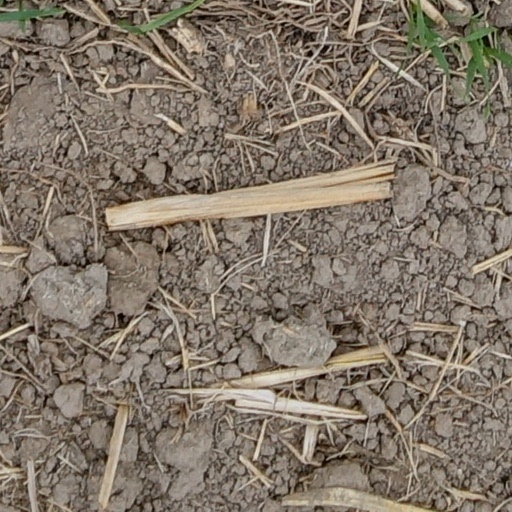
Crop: wheat